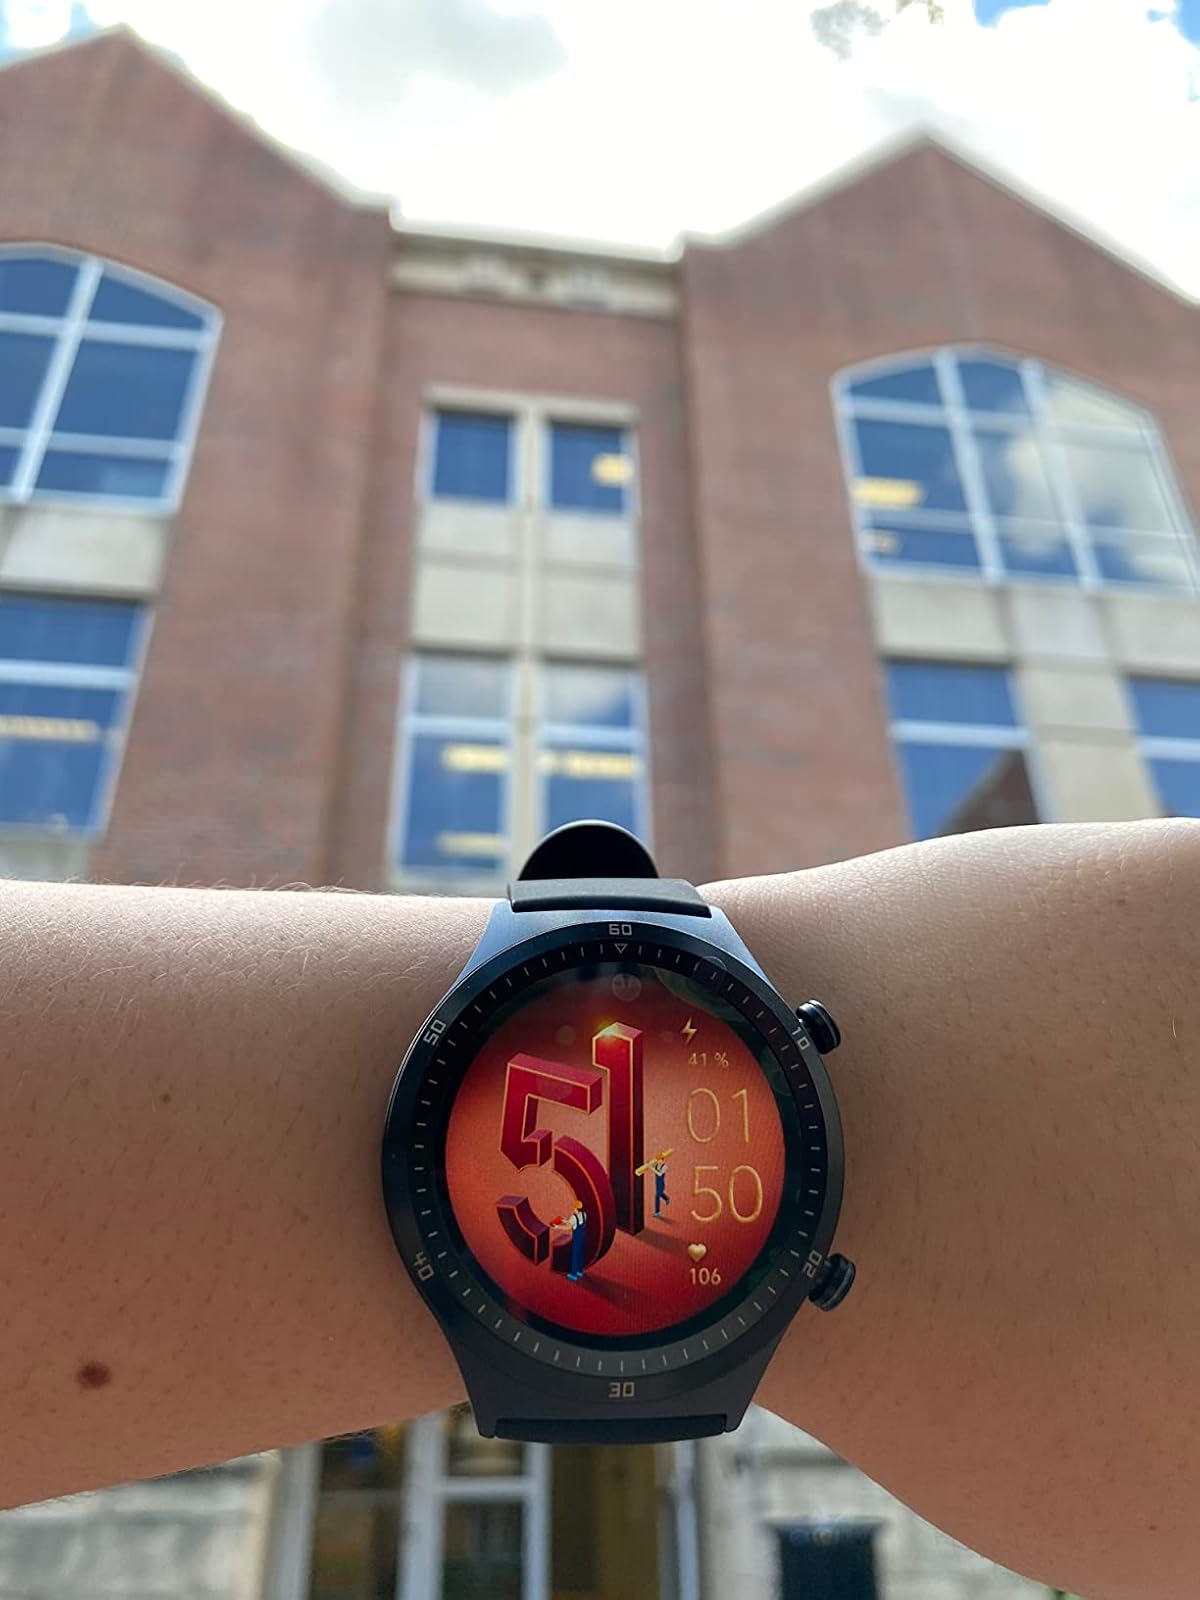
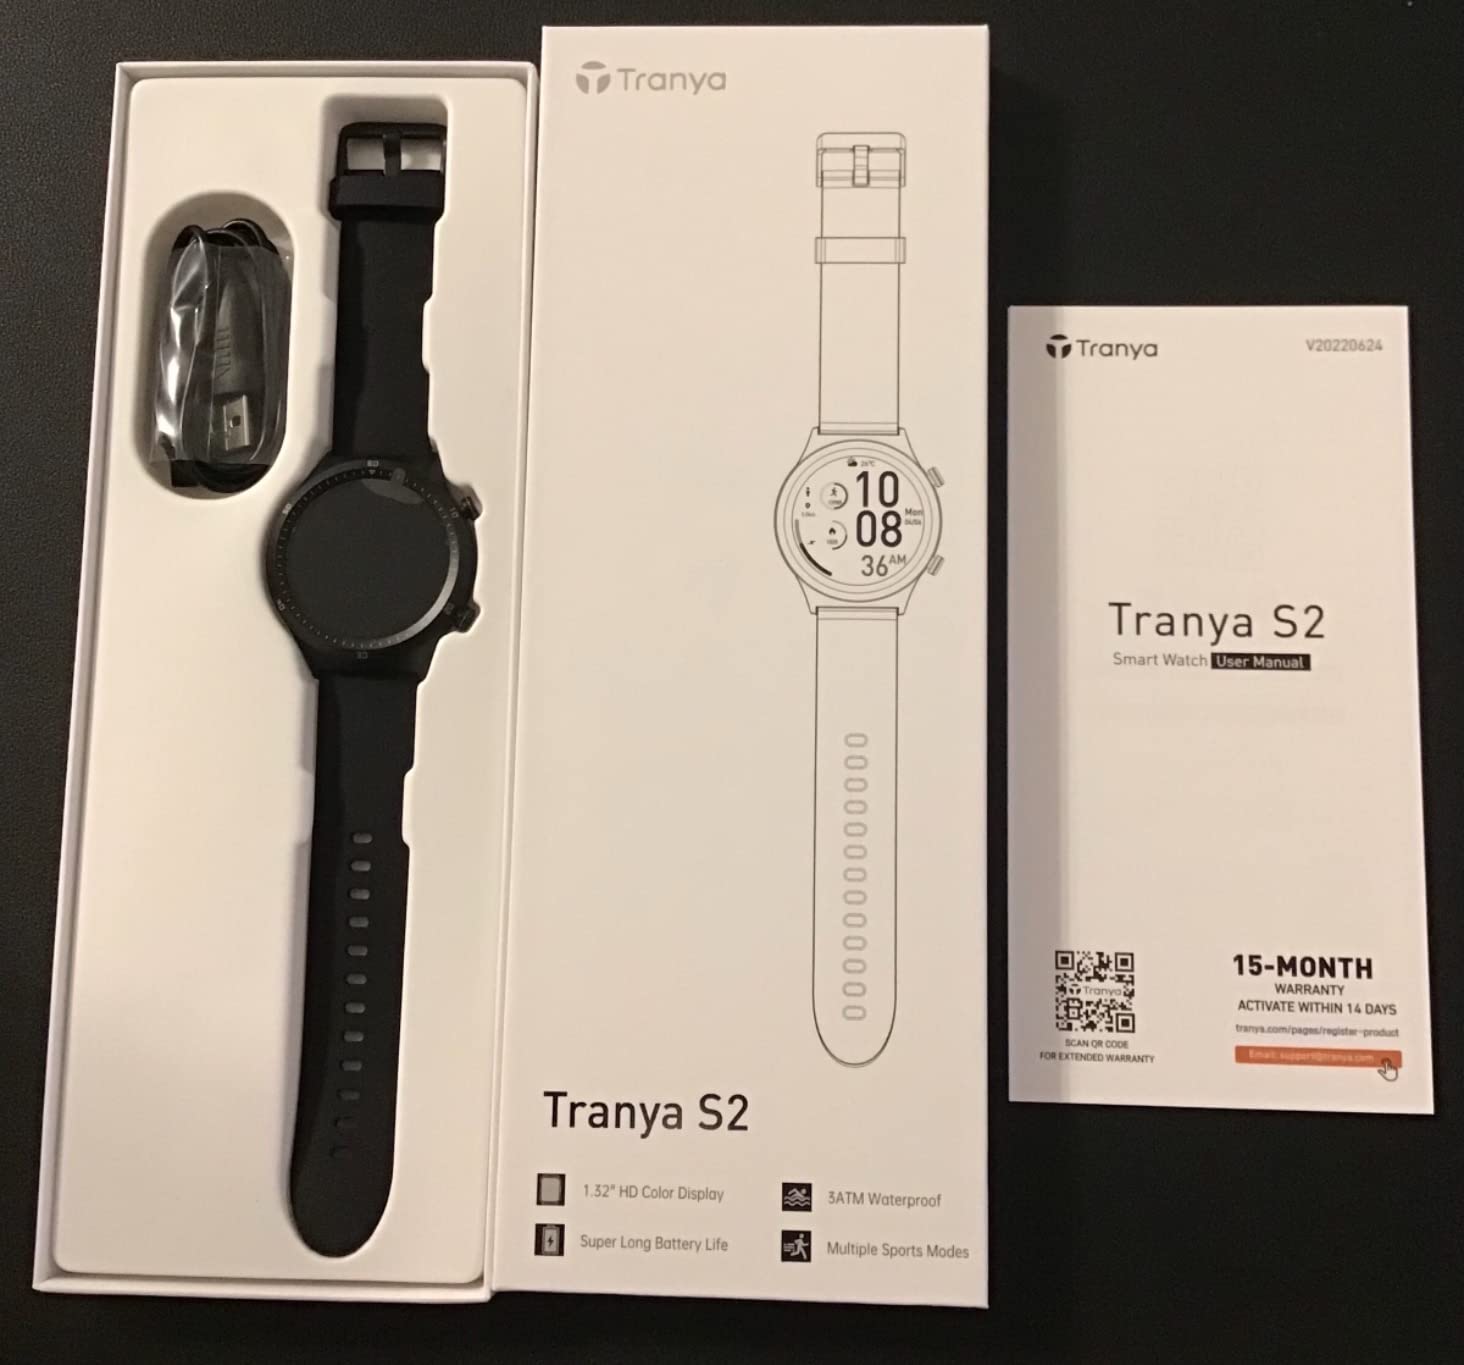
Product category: smartwatch
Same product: yes